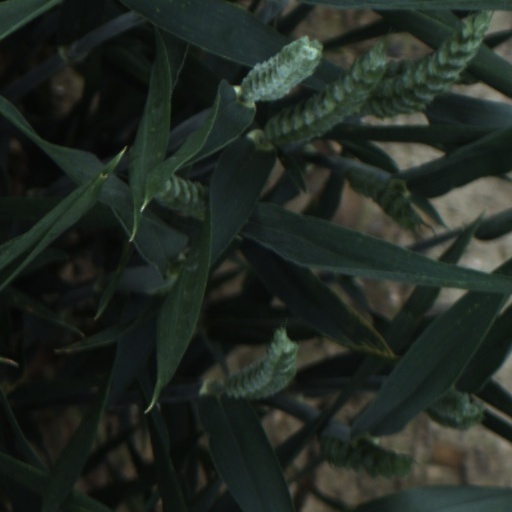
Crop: wheat